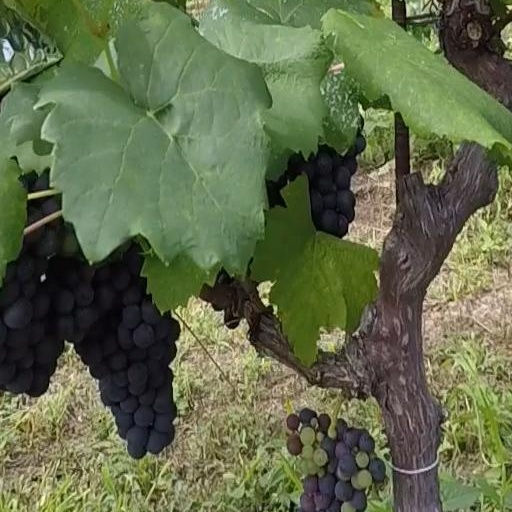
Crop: grape